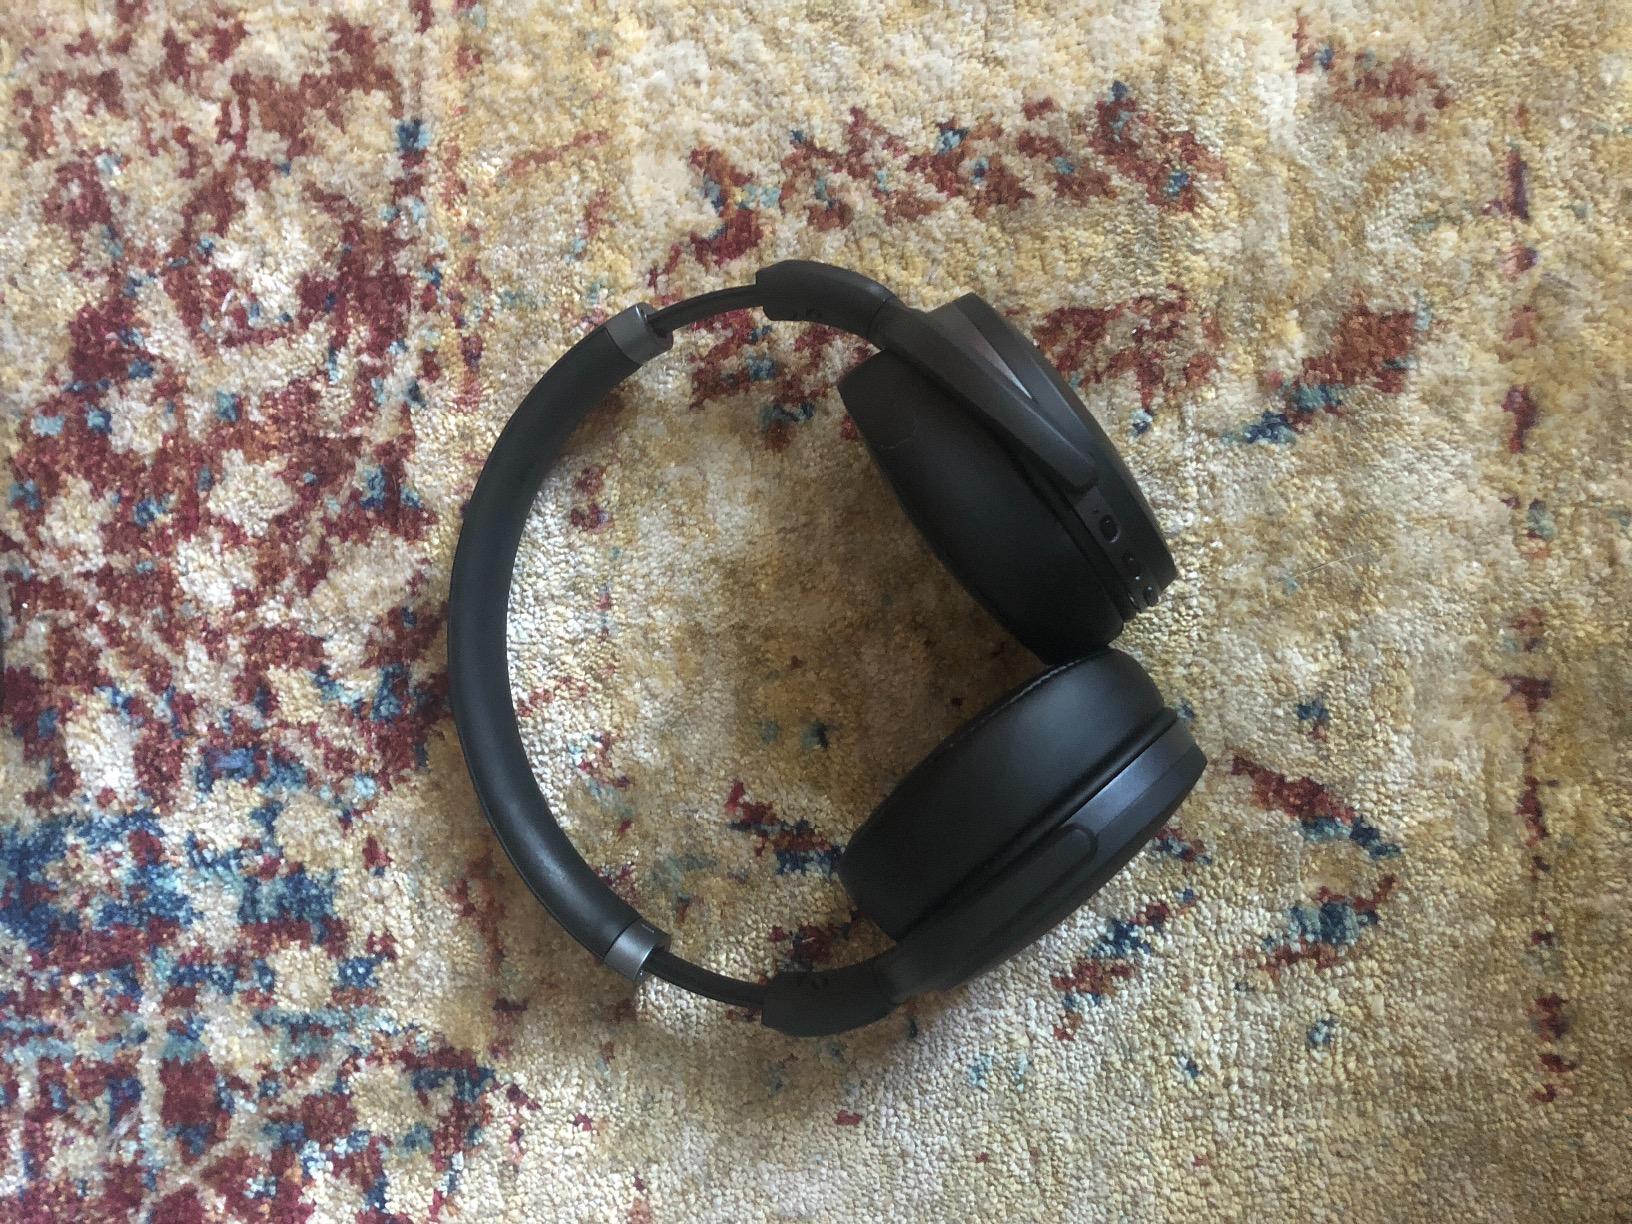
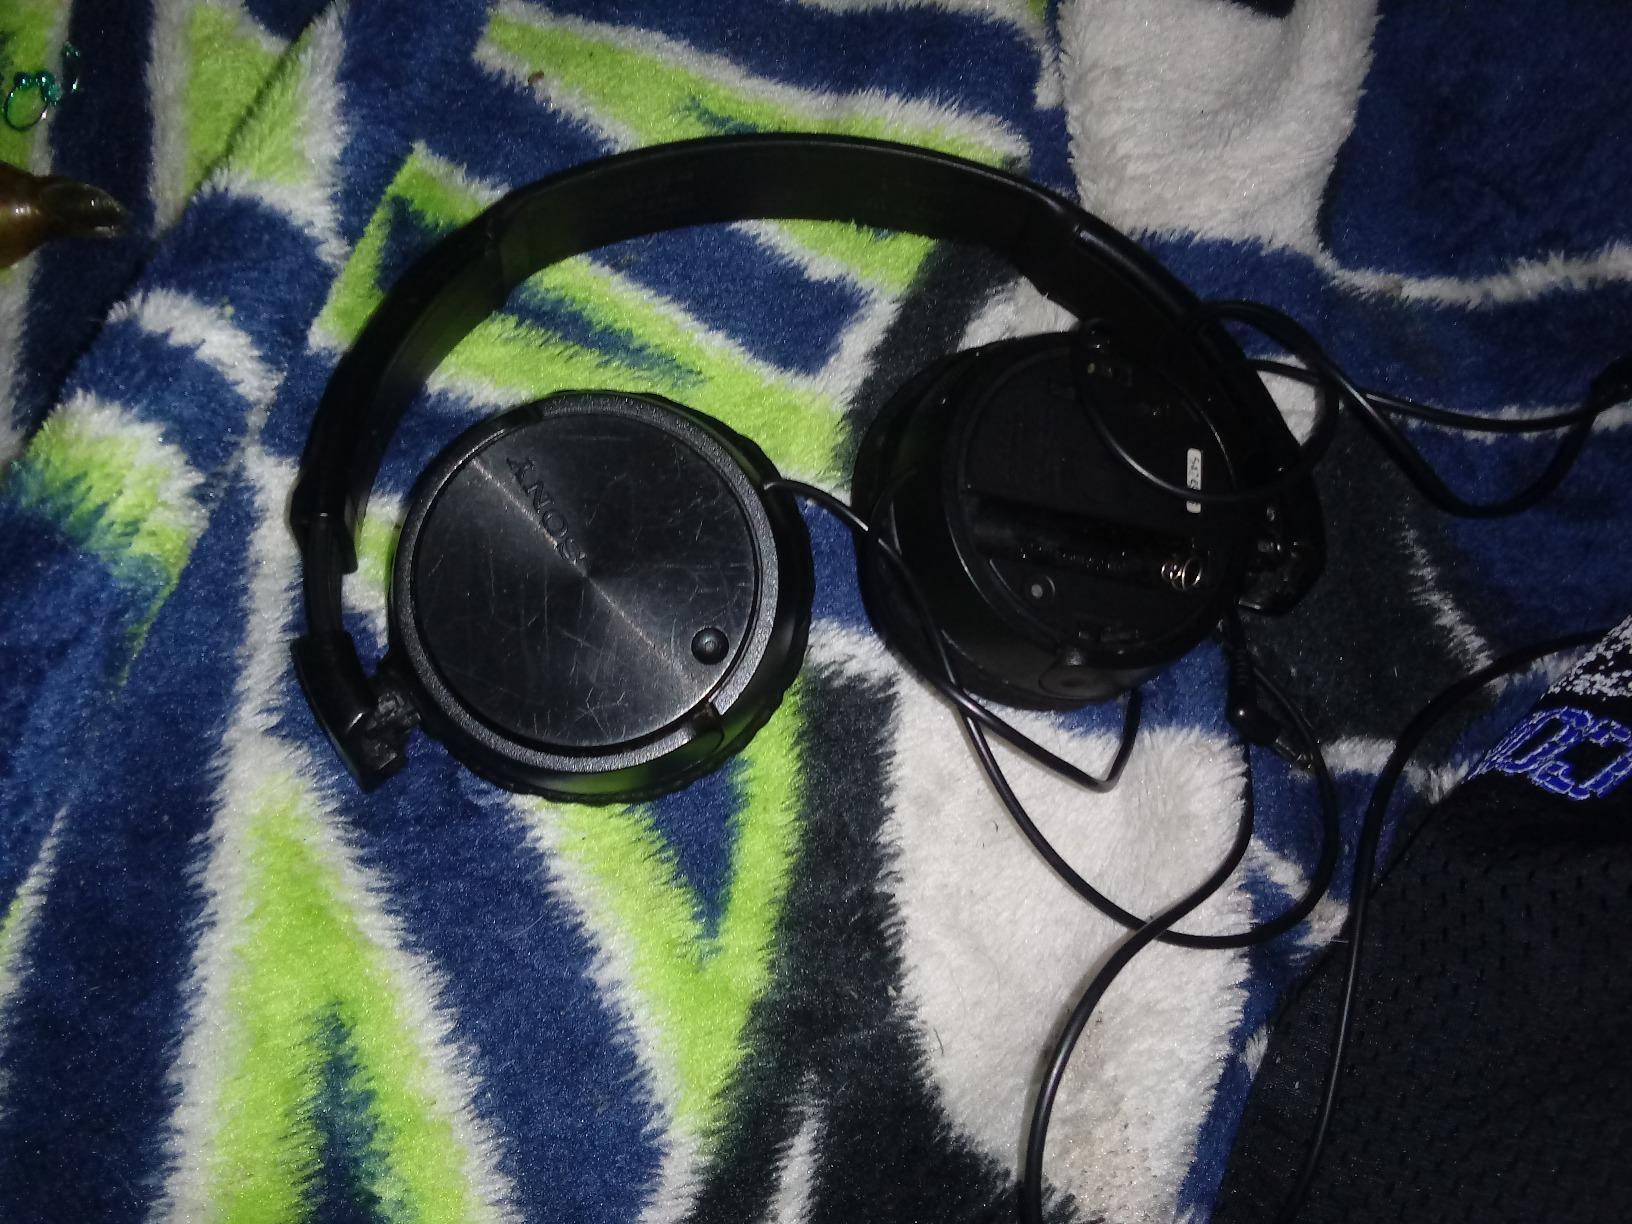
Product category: headphones
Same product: no